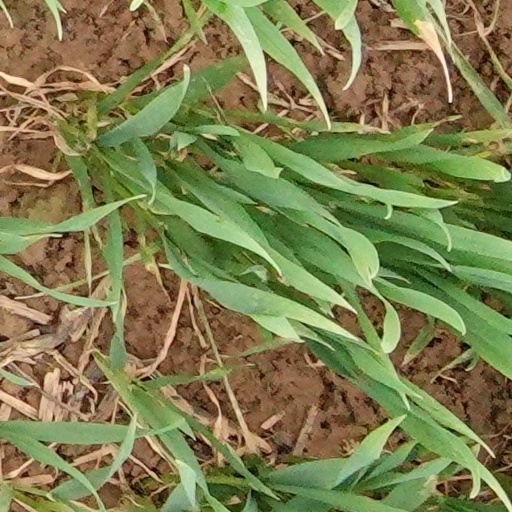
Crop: wheat